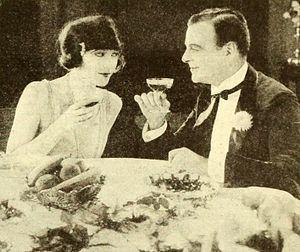
Lowell Sherman, né le 11 octobre 1885 à San Francisco, Californie, et mort le 28 décembre 1934 à Hollywood, est un acteur, réalisateur et producteur américain.
The New York Idea est une comédie muette américaine réalisée par Herbert Blaché, sortie en 1920.